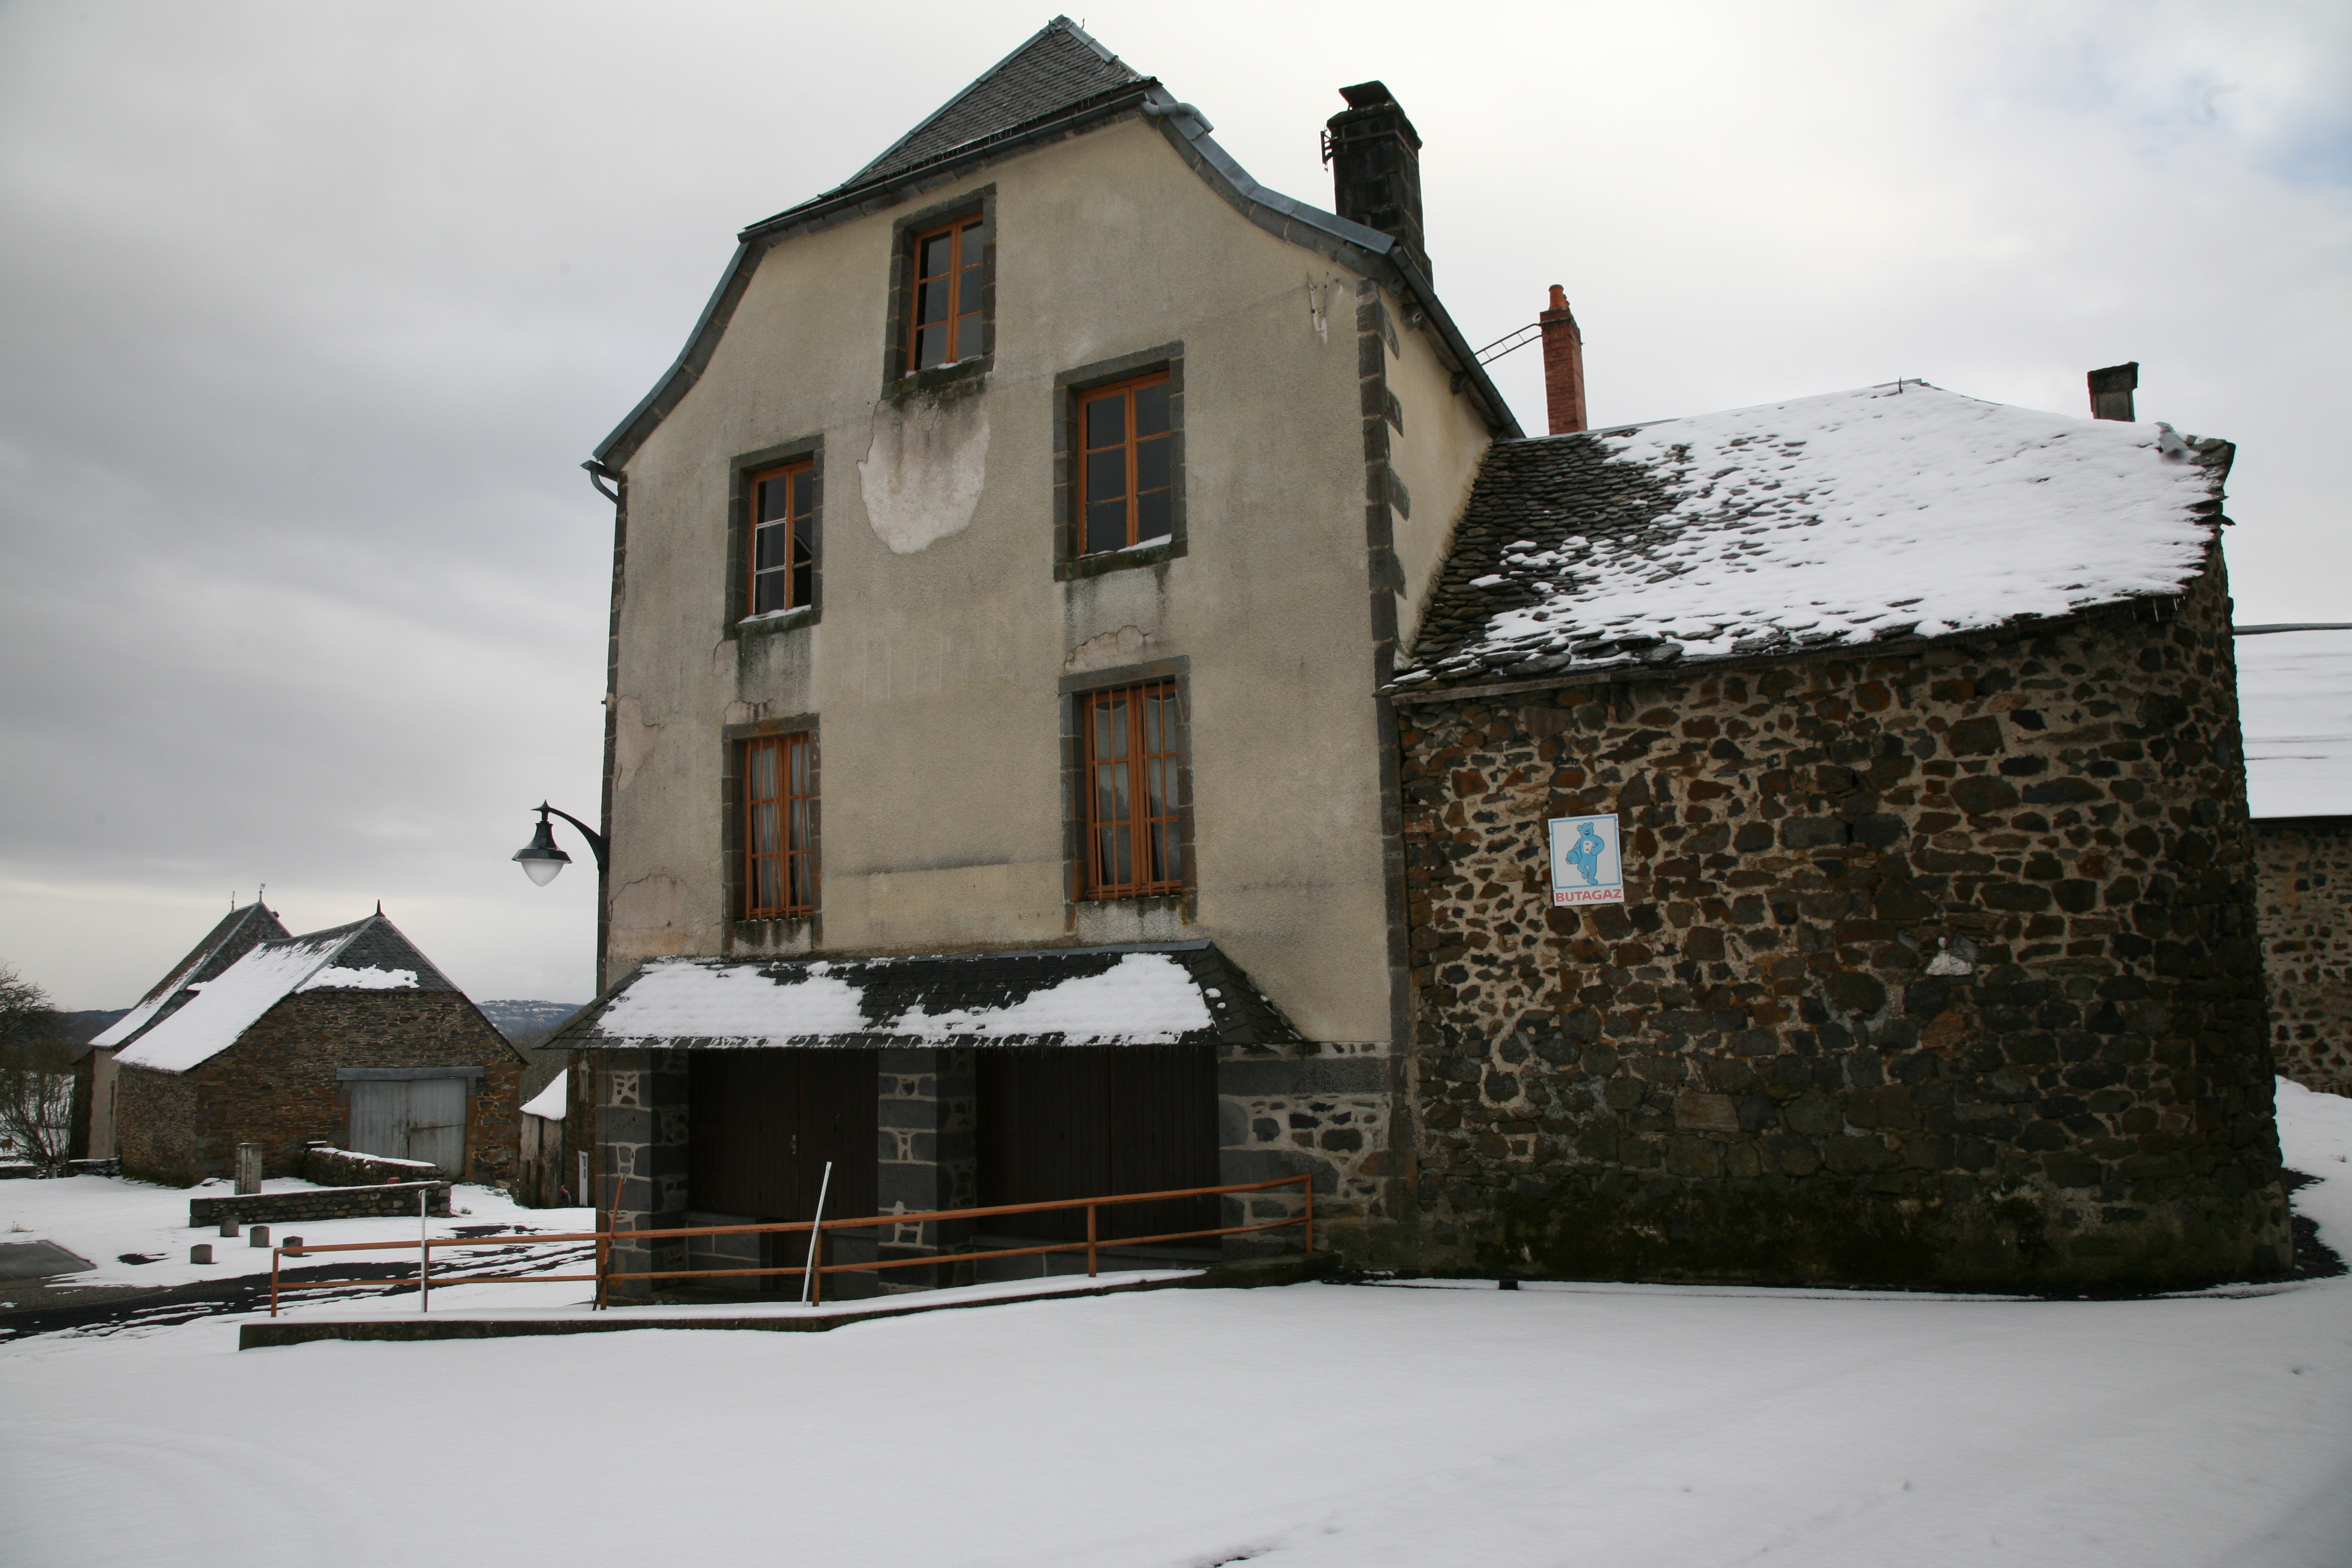
snow, winter, house, town, home, village, france, cottage, weather, season, auvergne, hiver, campagne, campaign, cantal, saintflour, butagaz